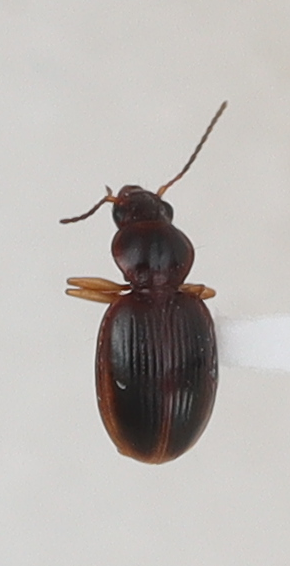
Scientific name: Mecyclothorax discedens
Plot: 4
Trap: W
Collected: 20230920